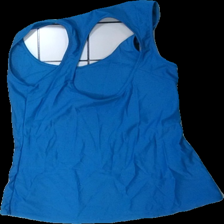
View: back
Type: Training top
Category: Ladies
Brand: Missing
Colors: Blue
Material: 100% nylon
Cut: Regular, C-collar
Season: All
Trend: Sports
Price range: <50
Recommended usage: Export